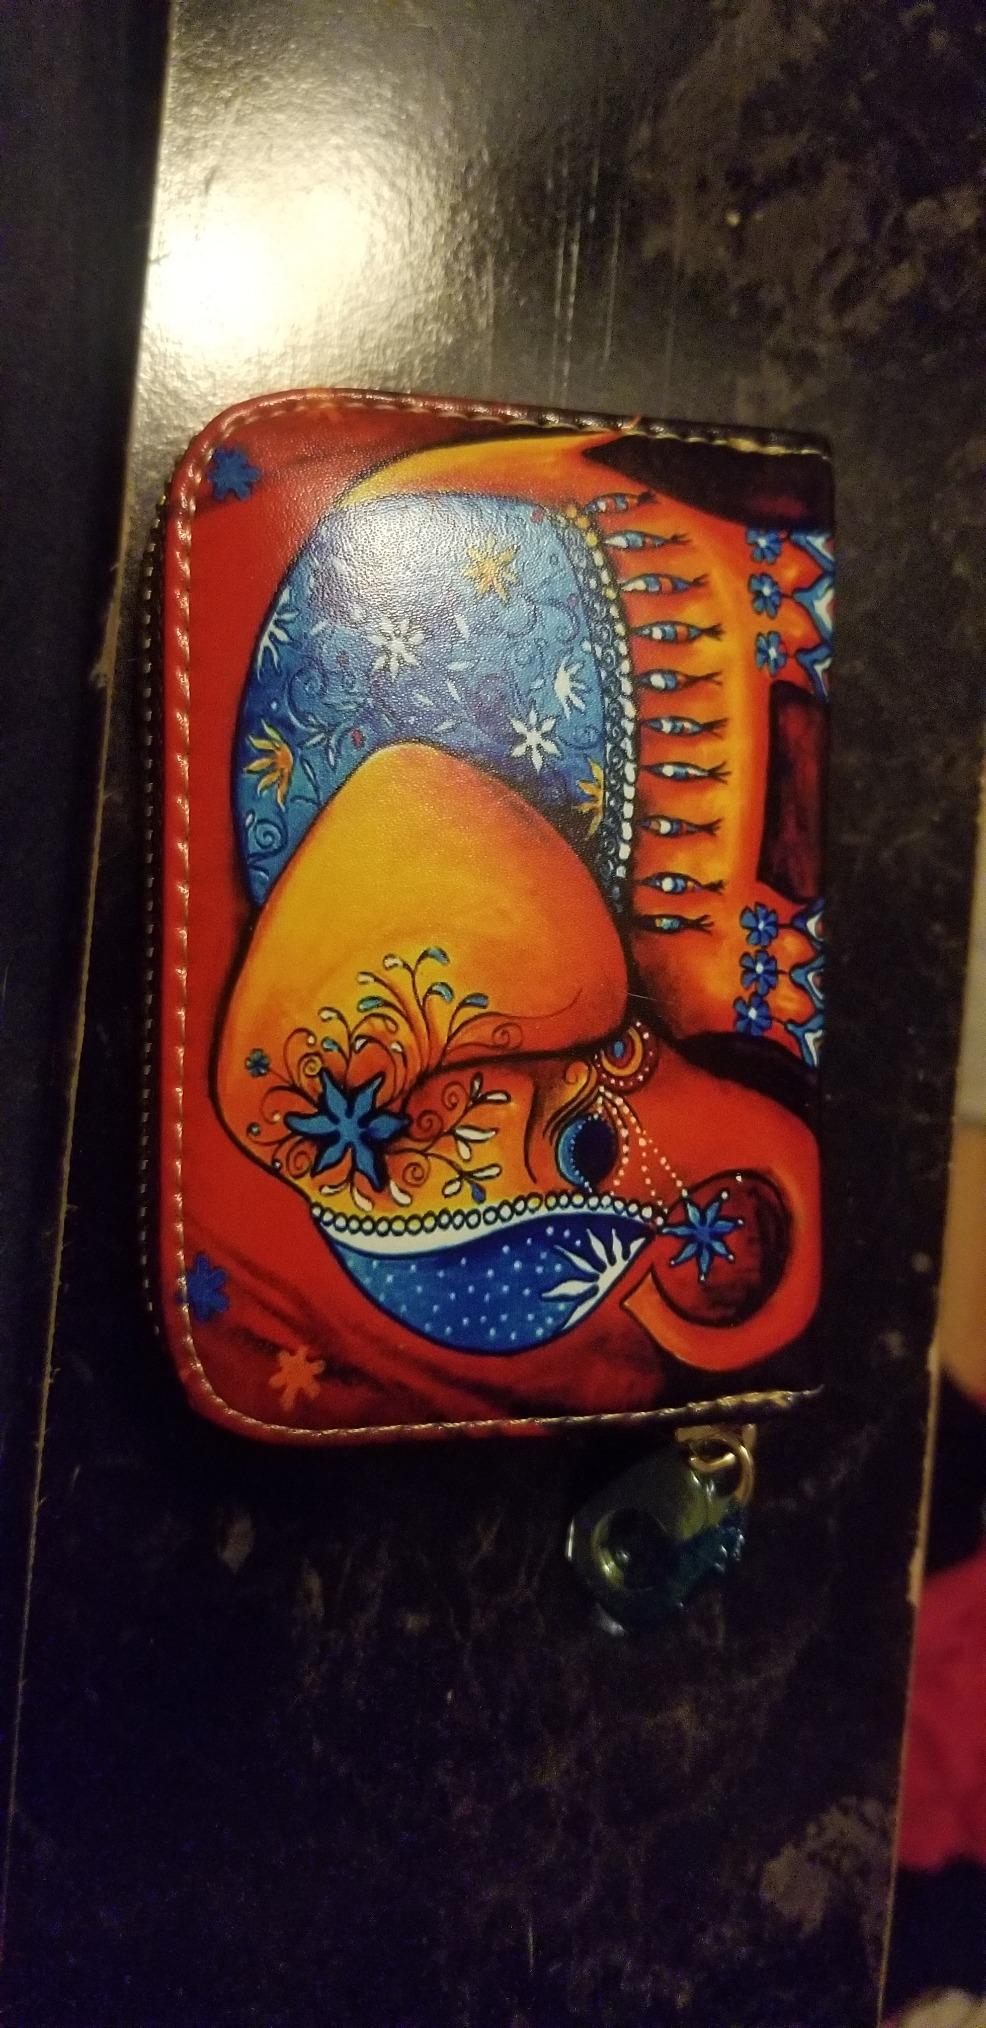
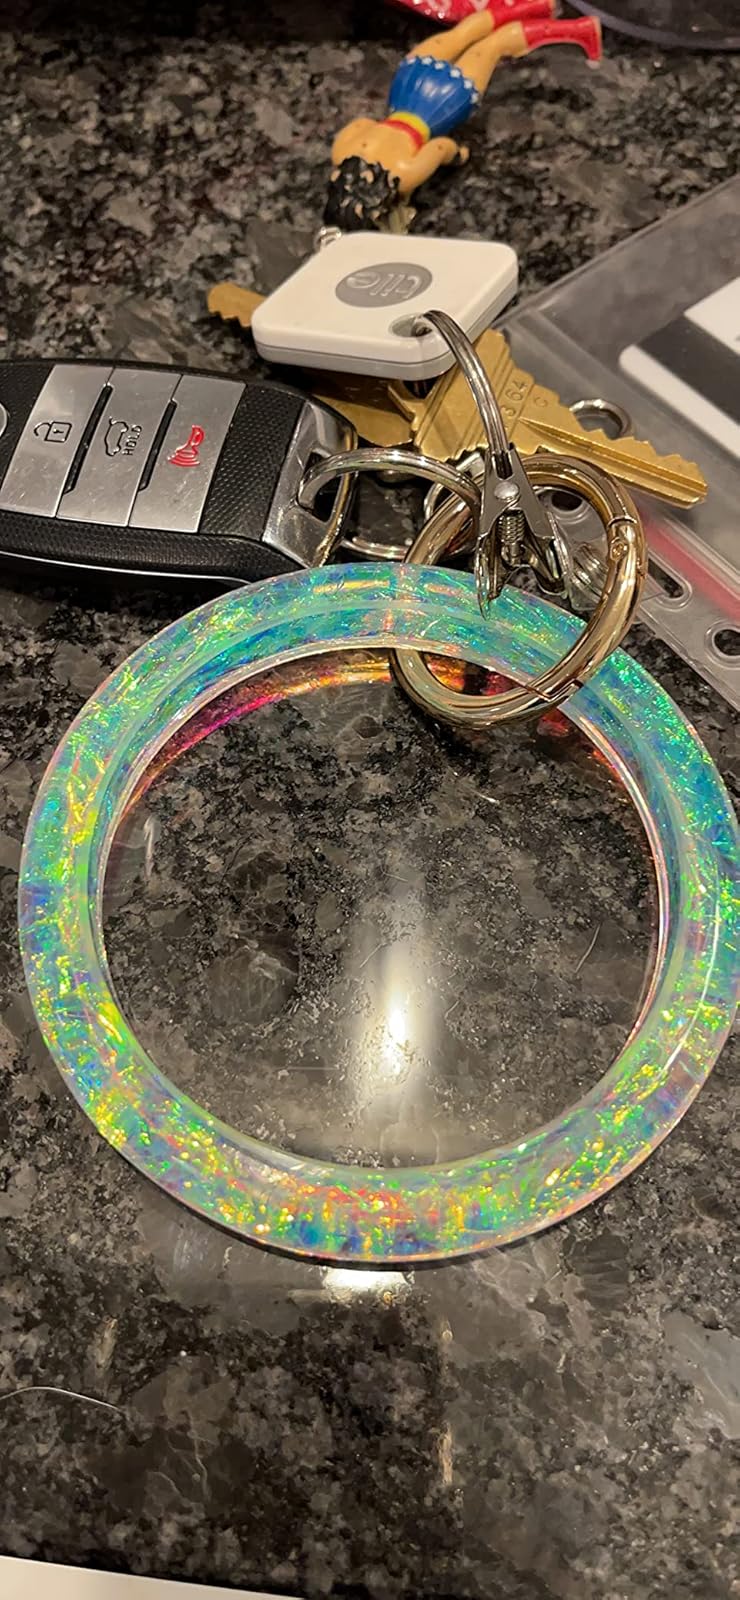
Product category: accessories_keychain
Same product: no